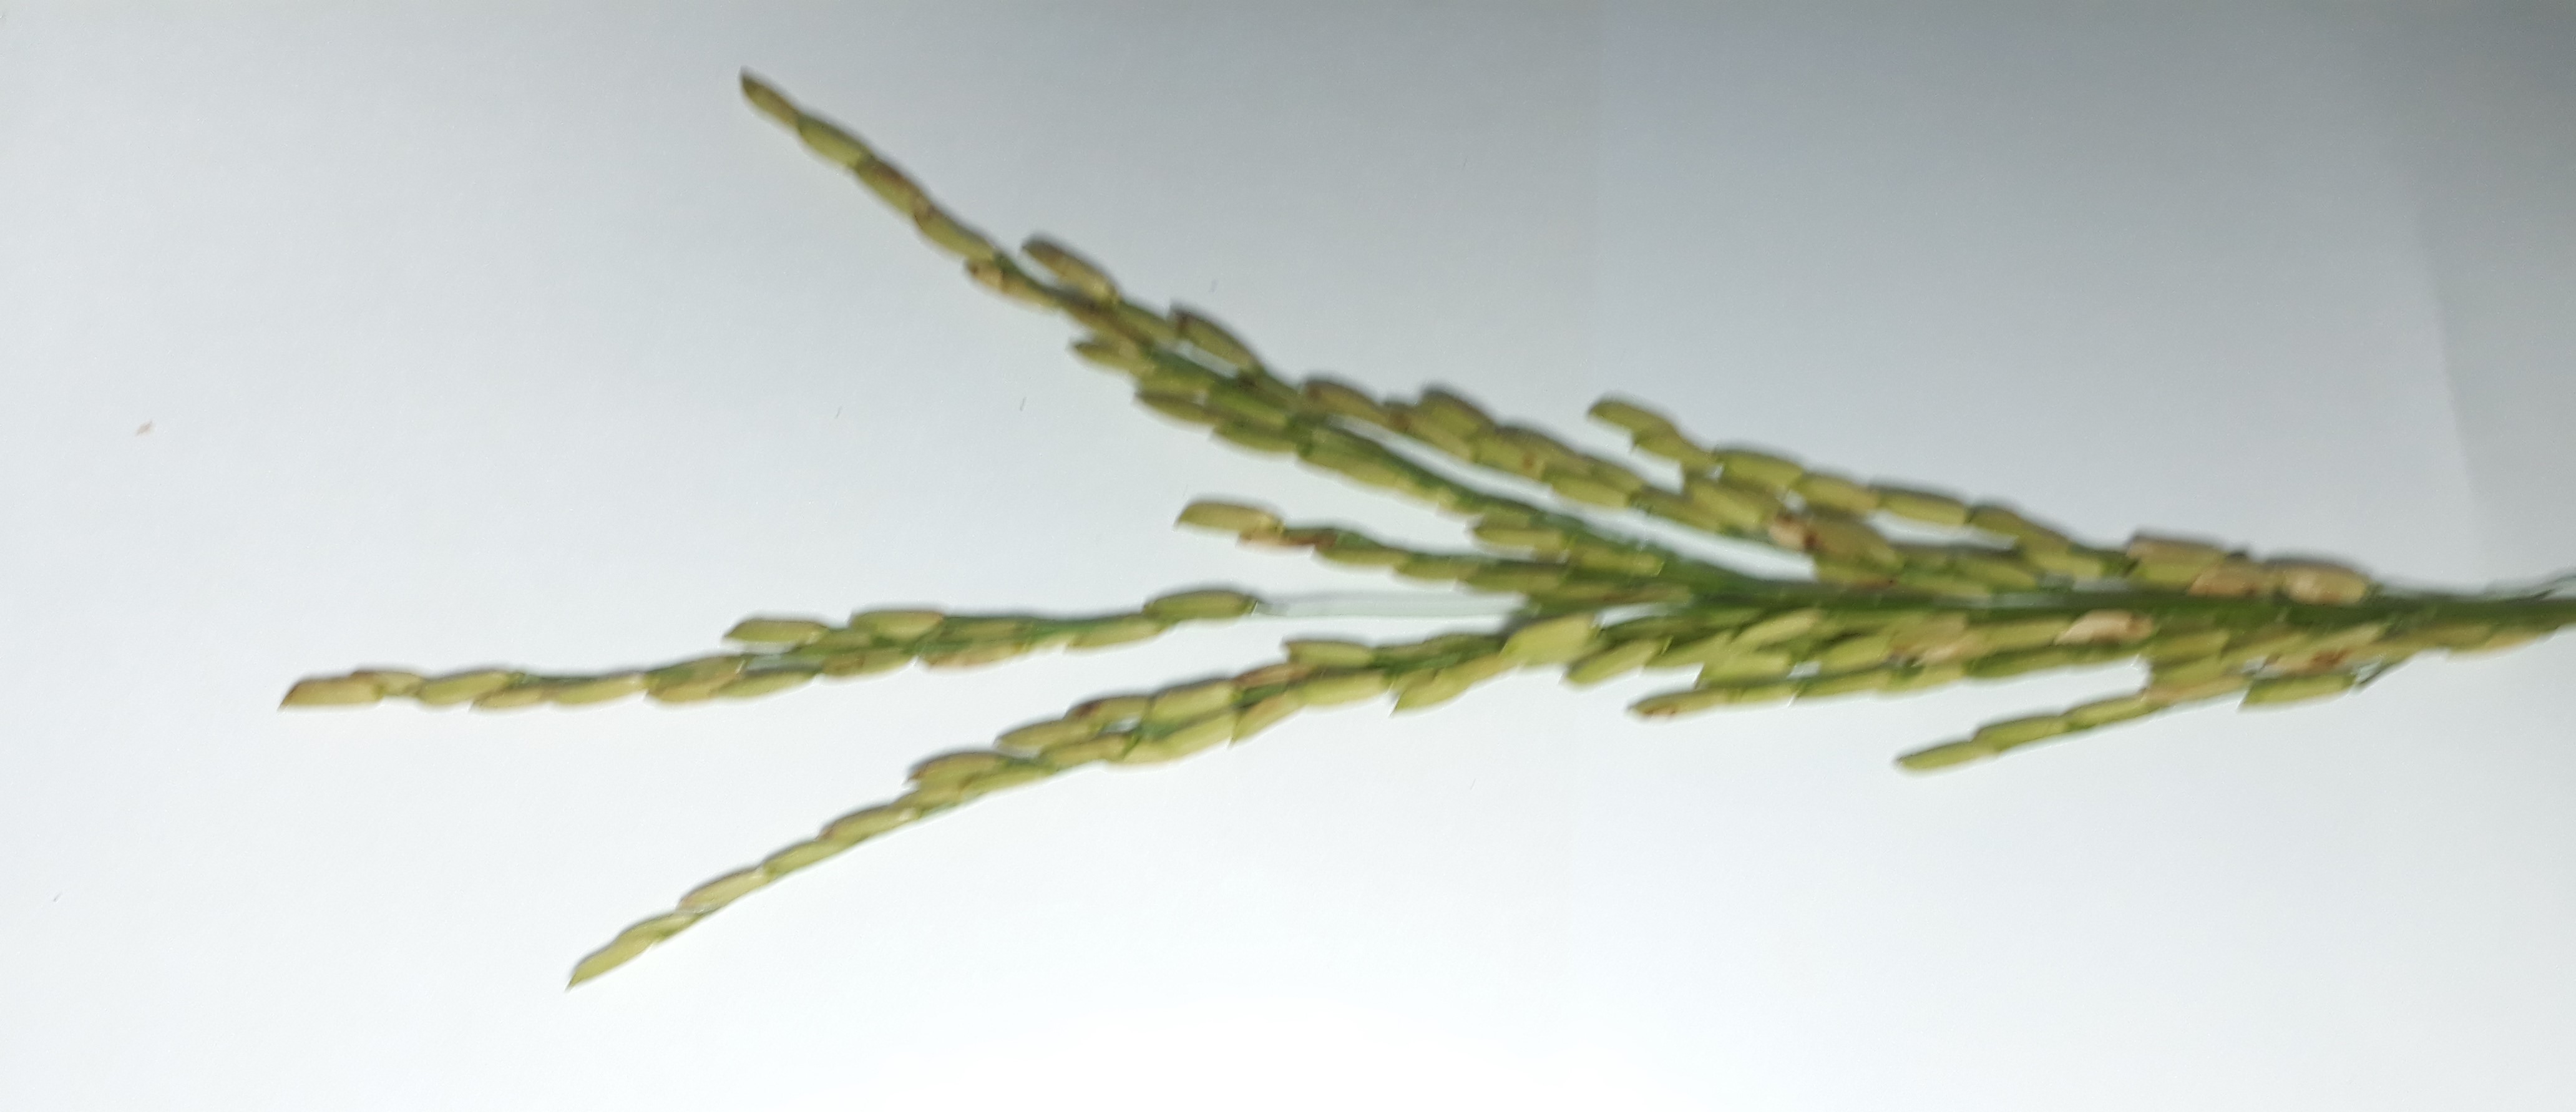
Label: Healthy